Magda Sawon

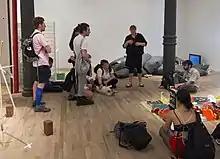
Magda Sawon speaking to a group at Postmasters in 2014

Magda Sawon is a contemporary art gallerist and art world figure who founded and owns New York's Postmasters Gallery (with her husband Tamas Banovich), a gallery for young and established contemporary artists, especially those working in new media, in the Tribeca neighborhood of New York City. The gallery is considered to be one of the "leading experimental galleries" in New York City.